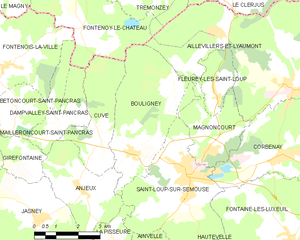
Carte des communes françaises